First Balkan War

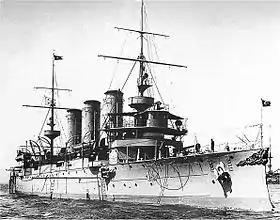
Ottoman cruiser . Its exploits during its eight-month cruise through the Mediterranean were a major morale booster for the Ottomans.

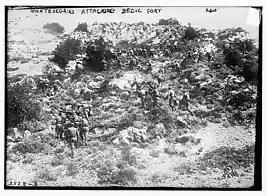
Montenegrins attacking Dečić Fortress

The main Ottoman fleet remained inside the Dardanelles for the early part of the war, and the Greek destroyers continuously patrolled the straits' exit to report on a possible sortie. Kountouriotis suggested mining them, but that was not taken up out of fear of international opinion. On 7 December, the head of the Ottoman fleet, Tahir Bey, was replaced by Ramiz Naman Bey, the leader of the hawkish faction among the officer corps. A new strategy was agreed with the Ottomans to take advantage of any absence of "Georgios Averof" to attack the other Greek ships. The Ottoman staff formulated a plan to lure a number of the Greek destroyers on patrol into a trap. The first attempt, on 12 December, failed because of boiler trouble, but a second attempt, two days later, resulted in an indecisive engagement between the Greek destroyers and the cruiser "Mecidiye".